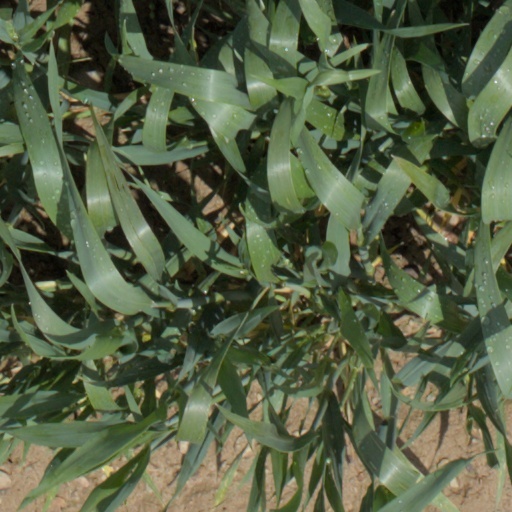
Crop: wheat